Shah Razen Said

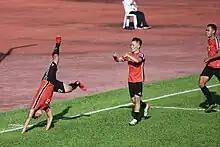
Shah Razen celebrating after scoring a goal during the 2022 FA Cup Final

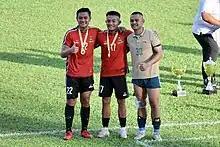
Shah Razen, Hakeme and Adi together after the 2022 FA Cup Final

Besides DPMM, Shah Razen has also played for AH United, non-league Viva Rangers, Wijaya FC, as well as a short trial with Indian club Sporting Clube de Goa. He was also Brunei's top scorer in the 2006-07 Malaysia Super League with 21 goals, back when DPMM were playing in the Malaysian Premier League. When DPMM joined the S.League starting in 2009, Shah Razen helped the club to win the Singapore League Cup twice, in 2009 and 2012.